Raffaëla Anderson

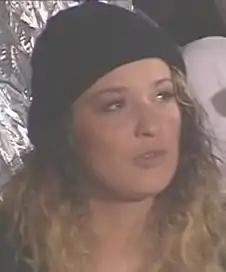
Anderson in 1998

Raffaëla Anderson (born Malika Amrane on 8 January 1976) is a French former adult film performer. During her porn career, she was often credited as Raphaëlla (also spelled Raphaëla).